Jack Vitty

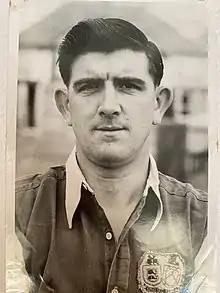
Jack Vitty in Brighton and Hove Albion Shirt season 1950-51

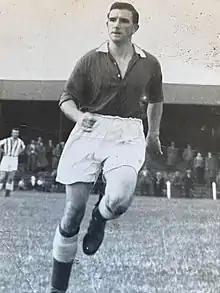
Jack Vitty playing for Workington 1954-55

John Vitty (19 January 1923 – 4 November 2021) was an English footballer who played as a left-back in The Football League.